NBA cheerleading

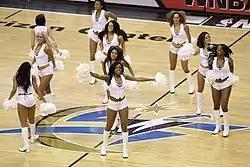
Washington Wizards cheerleaders at the Verizon Center.

The National Basketball Association (NBA) is a professional basketball league with teams in the United States and Canada. Nearly every team, with one exception, has a squad of dancers for cheerleading that are usually involved in dancing, charity work, fundraisers, and modeling. Recently, some NBA teams have expanded their previously all-girl teams to be more inclusive as part of efforts to appeal to a broader and rapidly growing audience.